Women in World War I

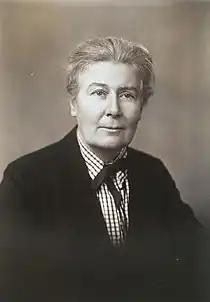
Portrait of Ellen LaMotte

Women in World War I were mobilized in unprecedented numbers on all sides. The vast majority of these women were drafted into the civilian work force to replace conscripted men or to work in greatly expanded munitions factories. Thousands served in the military in support roles, and in some countries many saw combat as well.